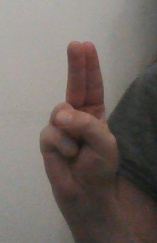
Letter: taa